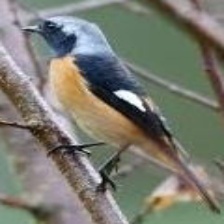
Species: DAURIAN REDSTART
Scientific name: PHOENICURUS AUROREUS